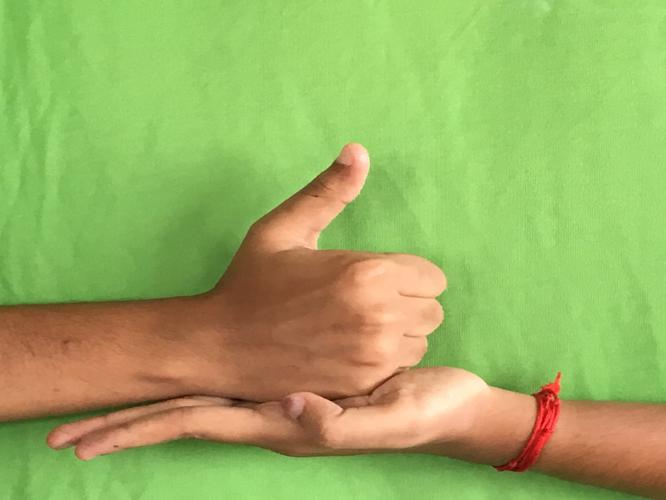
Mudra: Shivalinga
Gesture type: double_hand